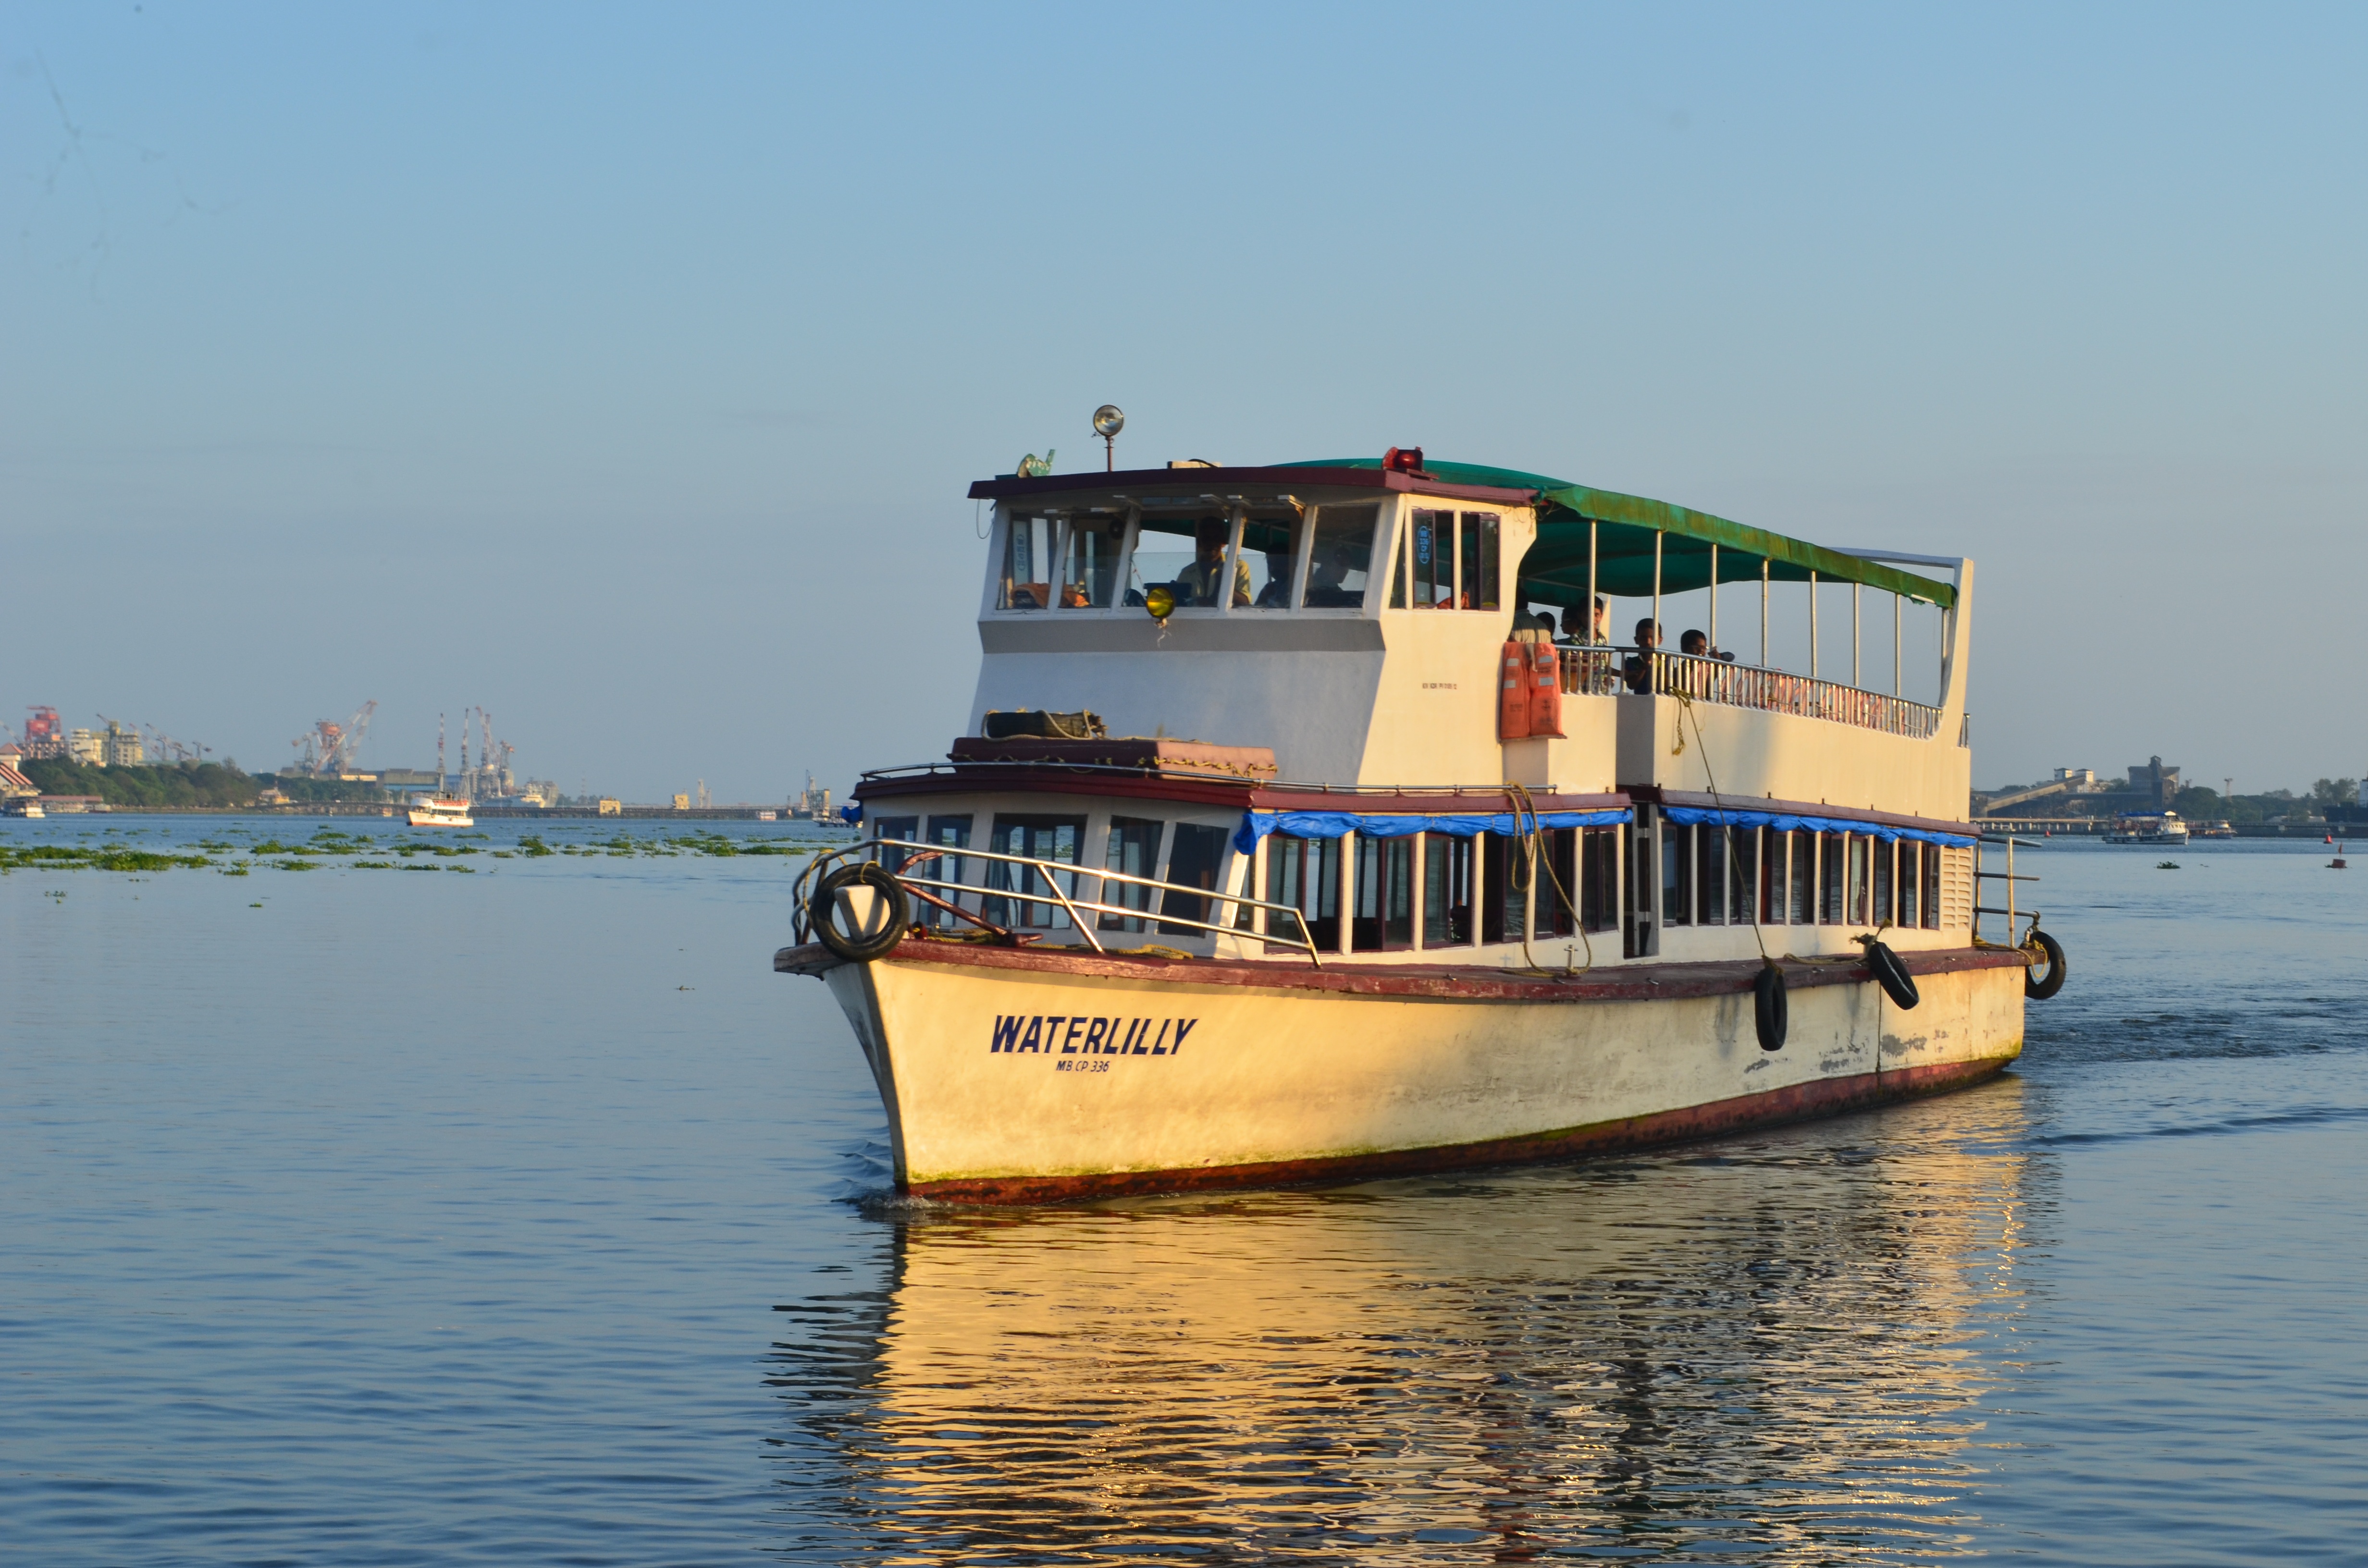
sea, coast, water, sky, boat, lake, ship, vacation, travel, vessel, vehicle, bay, harbor, blue, tourism, sailboat, cargo ship, waterway, ferry, sail, channel, watercraft, motor ship, passenger ship, kerala, freight transport